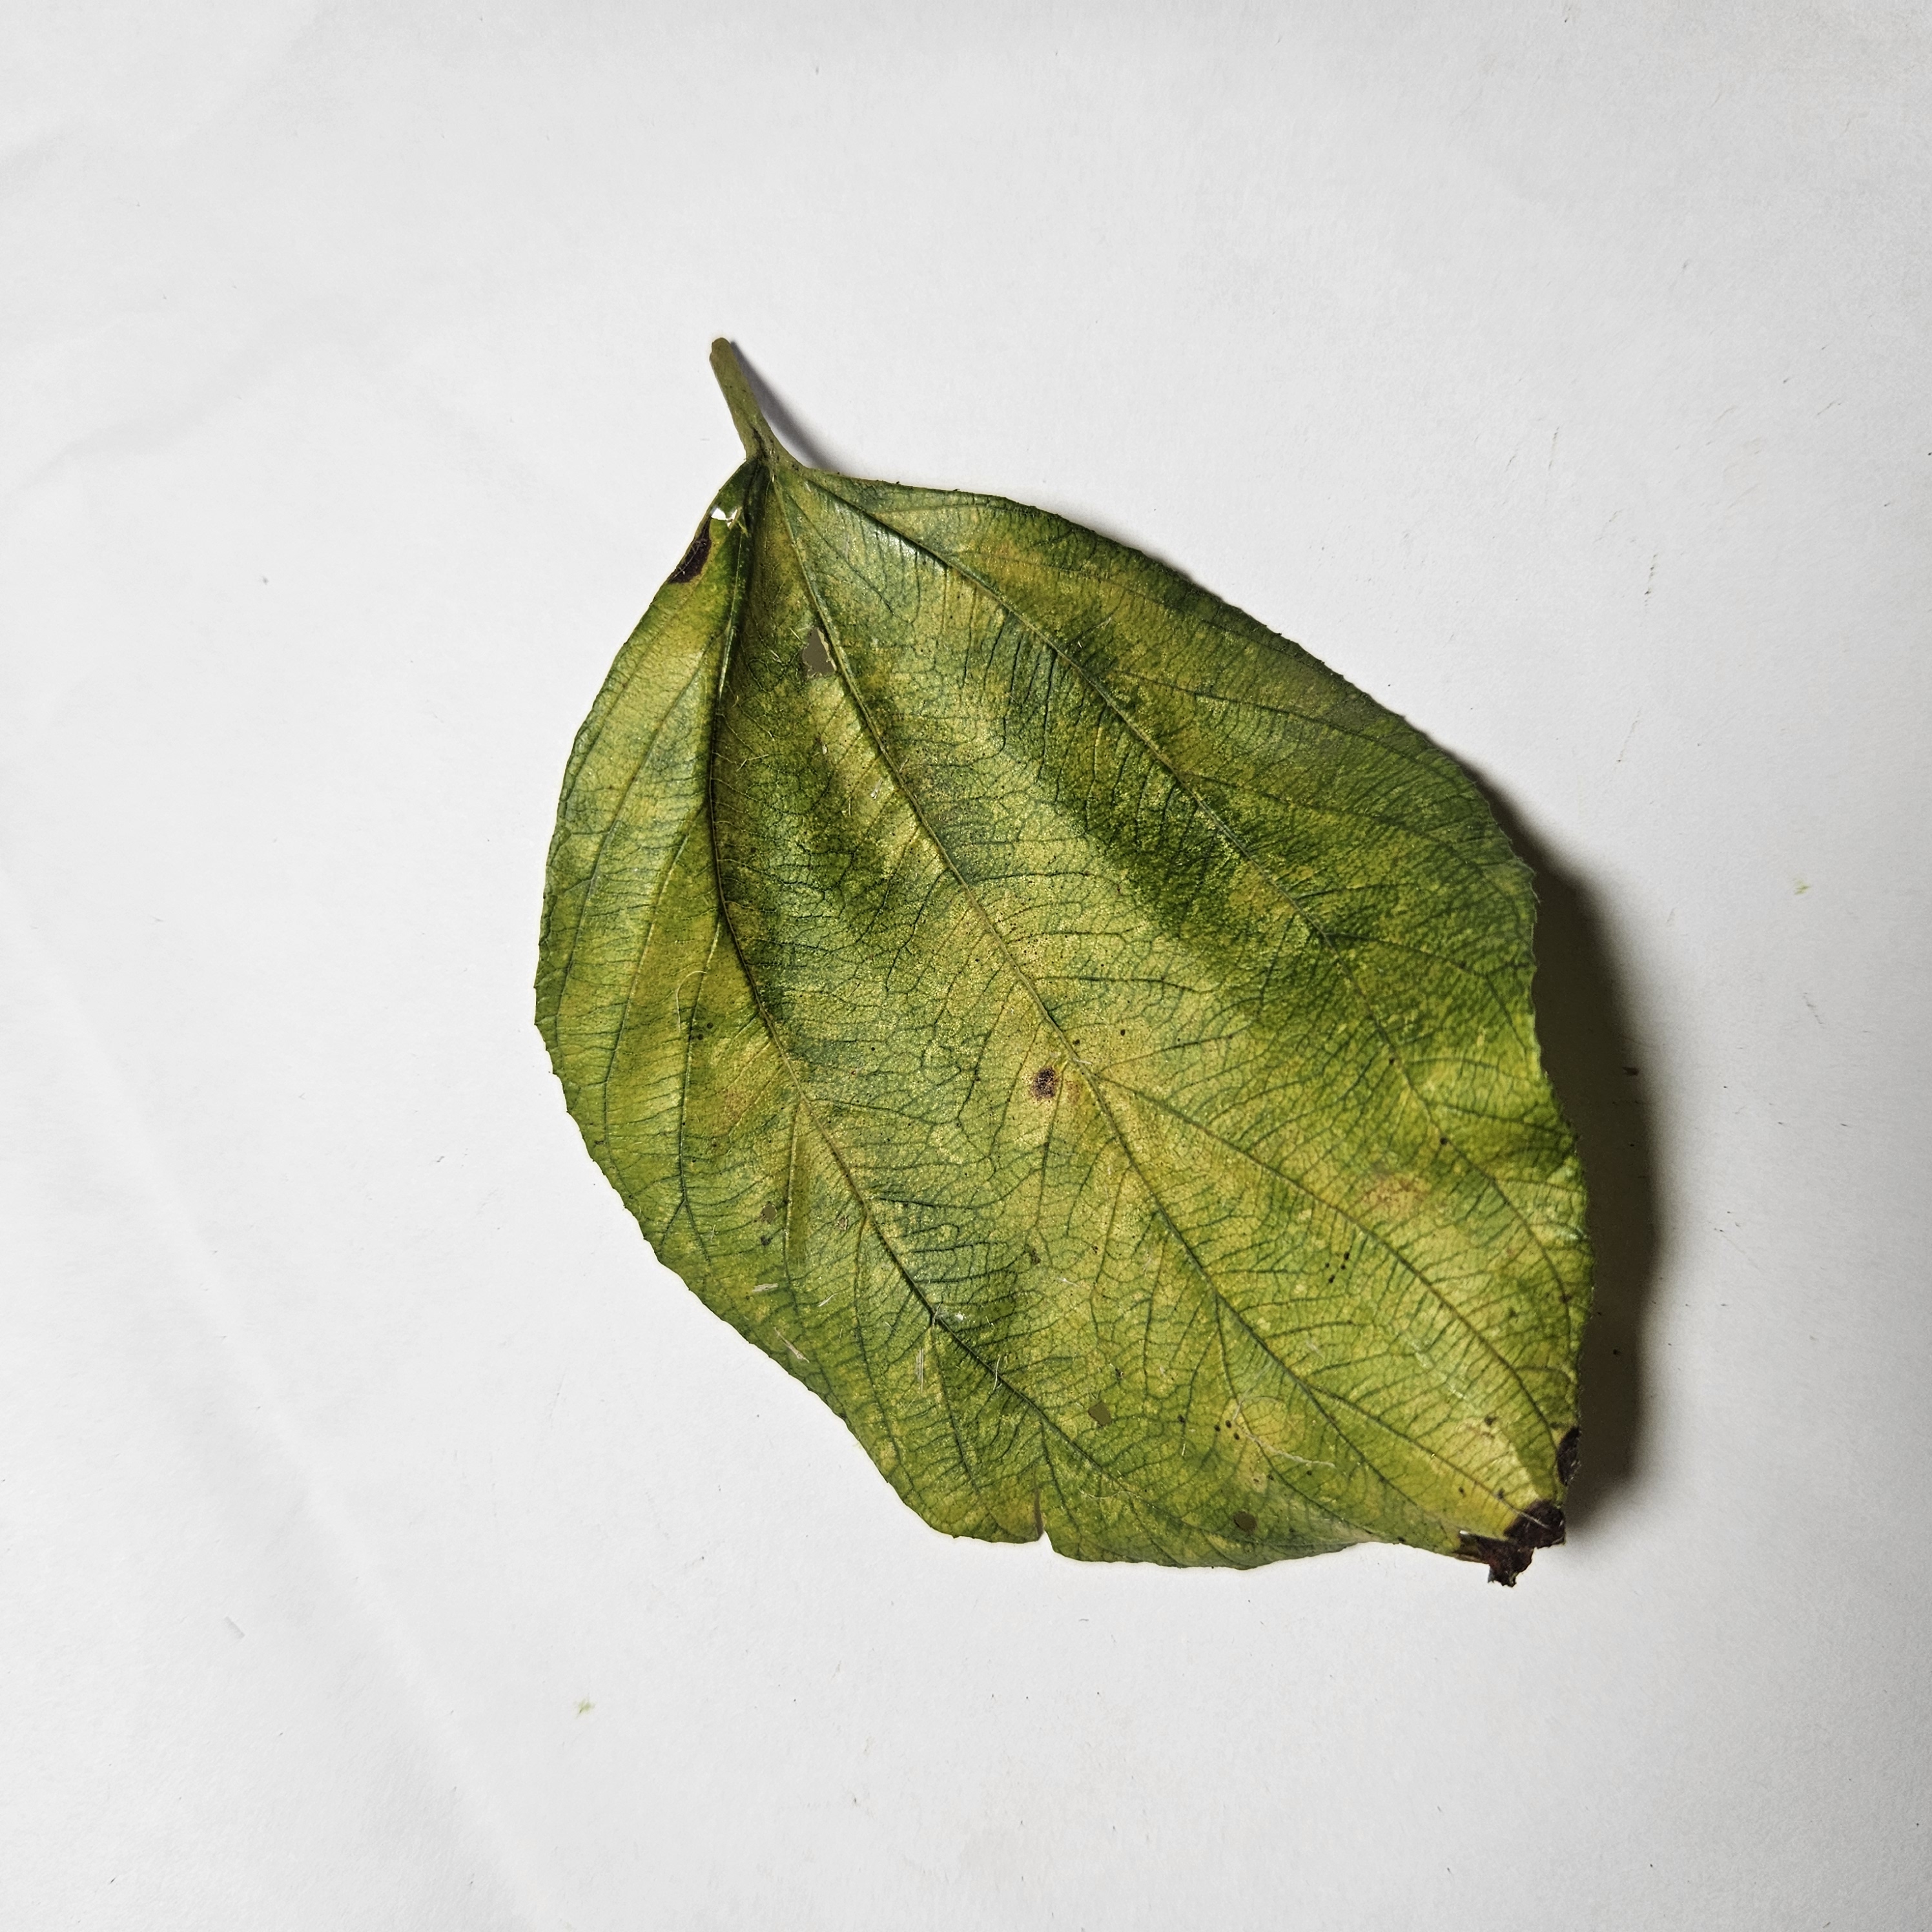
Label: Yellow